Cardioid

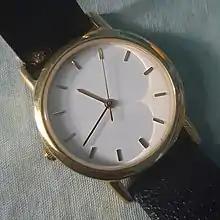
Cardioid formed by light on a watch dial.

Certain caustics can take the shape of cardioids. The catacaustic of a circle with respect to a point on the circumference is a cardioid. Also, the catacaustic of a cone with respect to rays parallel to a generating line is a surface whose cross section is a cardioid. This can be seen, as in the photograph to the right, in a conical cup partially filled with liquid when a light is shining from a distance and at an angle equal to the angle of the cone. The shape of the curve at the bottom of a cylindrical cup is half of a nephroid, which looks quite similar.